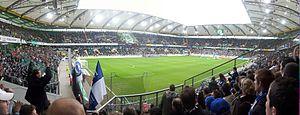
La Volkswagen-Arena est un stade omnisports situé à Wolfsbourg dans le Land de Basse-Saxe en Allemagne. Le bâtiment est sponsorisé par Volkswagen AG.